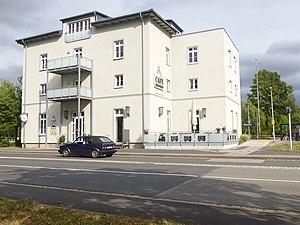
Mellrichstadt est une ville allemande, située en Bavière, dans l'arrondissement de Rhön-Grabfeld.